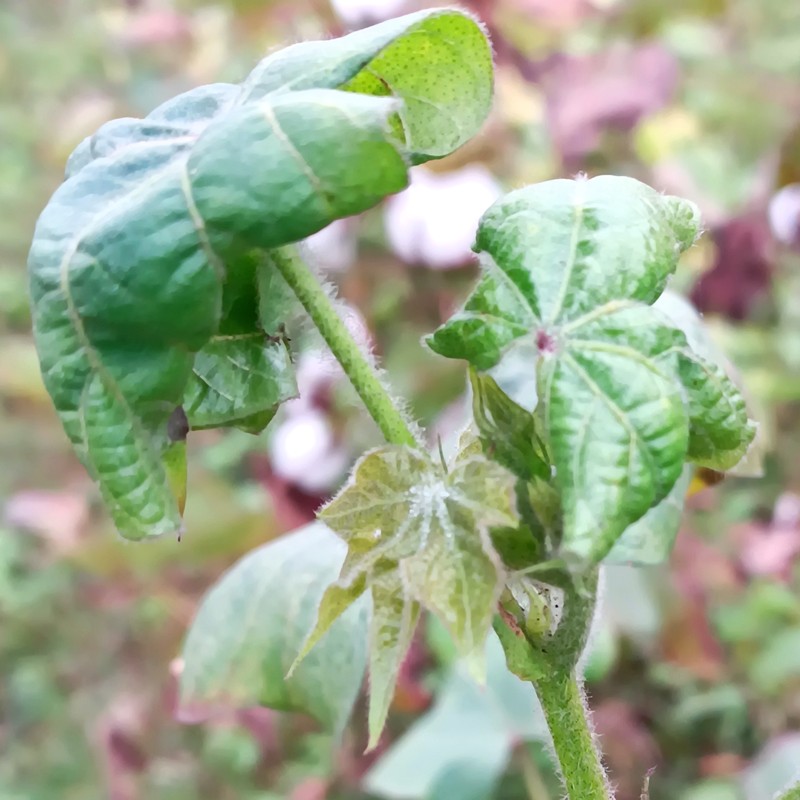
Label: Curl Virus